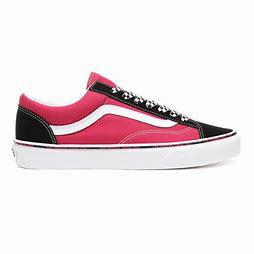
Brand: Vans
Model: Style 36